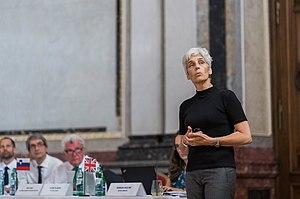
La mathématicienne allemande Ulrike Tillmann en 2018.
Ulrike Luise Tillmann est une mathématicienne et universitaire allemande, spécialiste en topologie algébrique, qui a apporté d'importantes contributions à l'étude de l'espace de modules des courbes algébriques. Elle est professeure de mathématiques à l'université d'Oxford depuis 2010 et membre du Merton College.